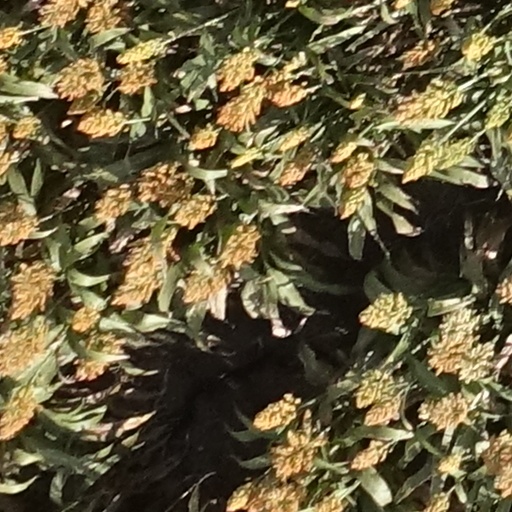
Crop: sorghum